Drogoradz, West Pomeranian Voivodeship

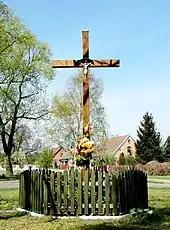
Drogoradz, Christian cross

Drogoradz, known as "Hammer" to its residents while being part of Germany in 1815–1945, became part of Poland after the end of World War II and changed its name to the Polish "Drogoradz".